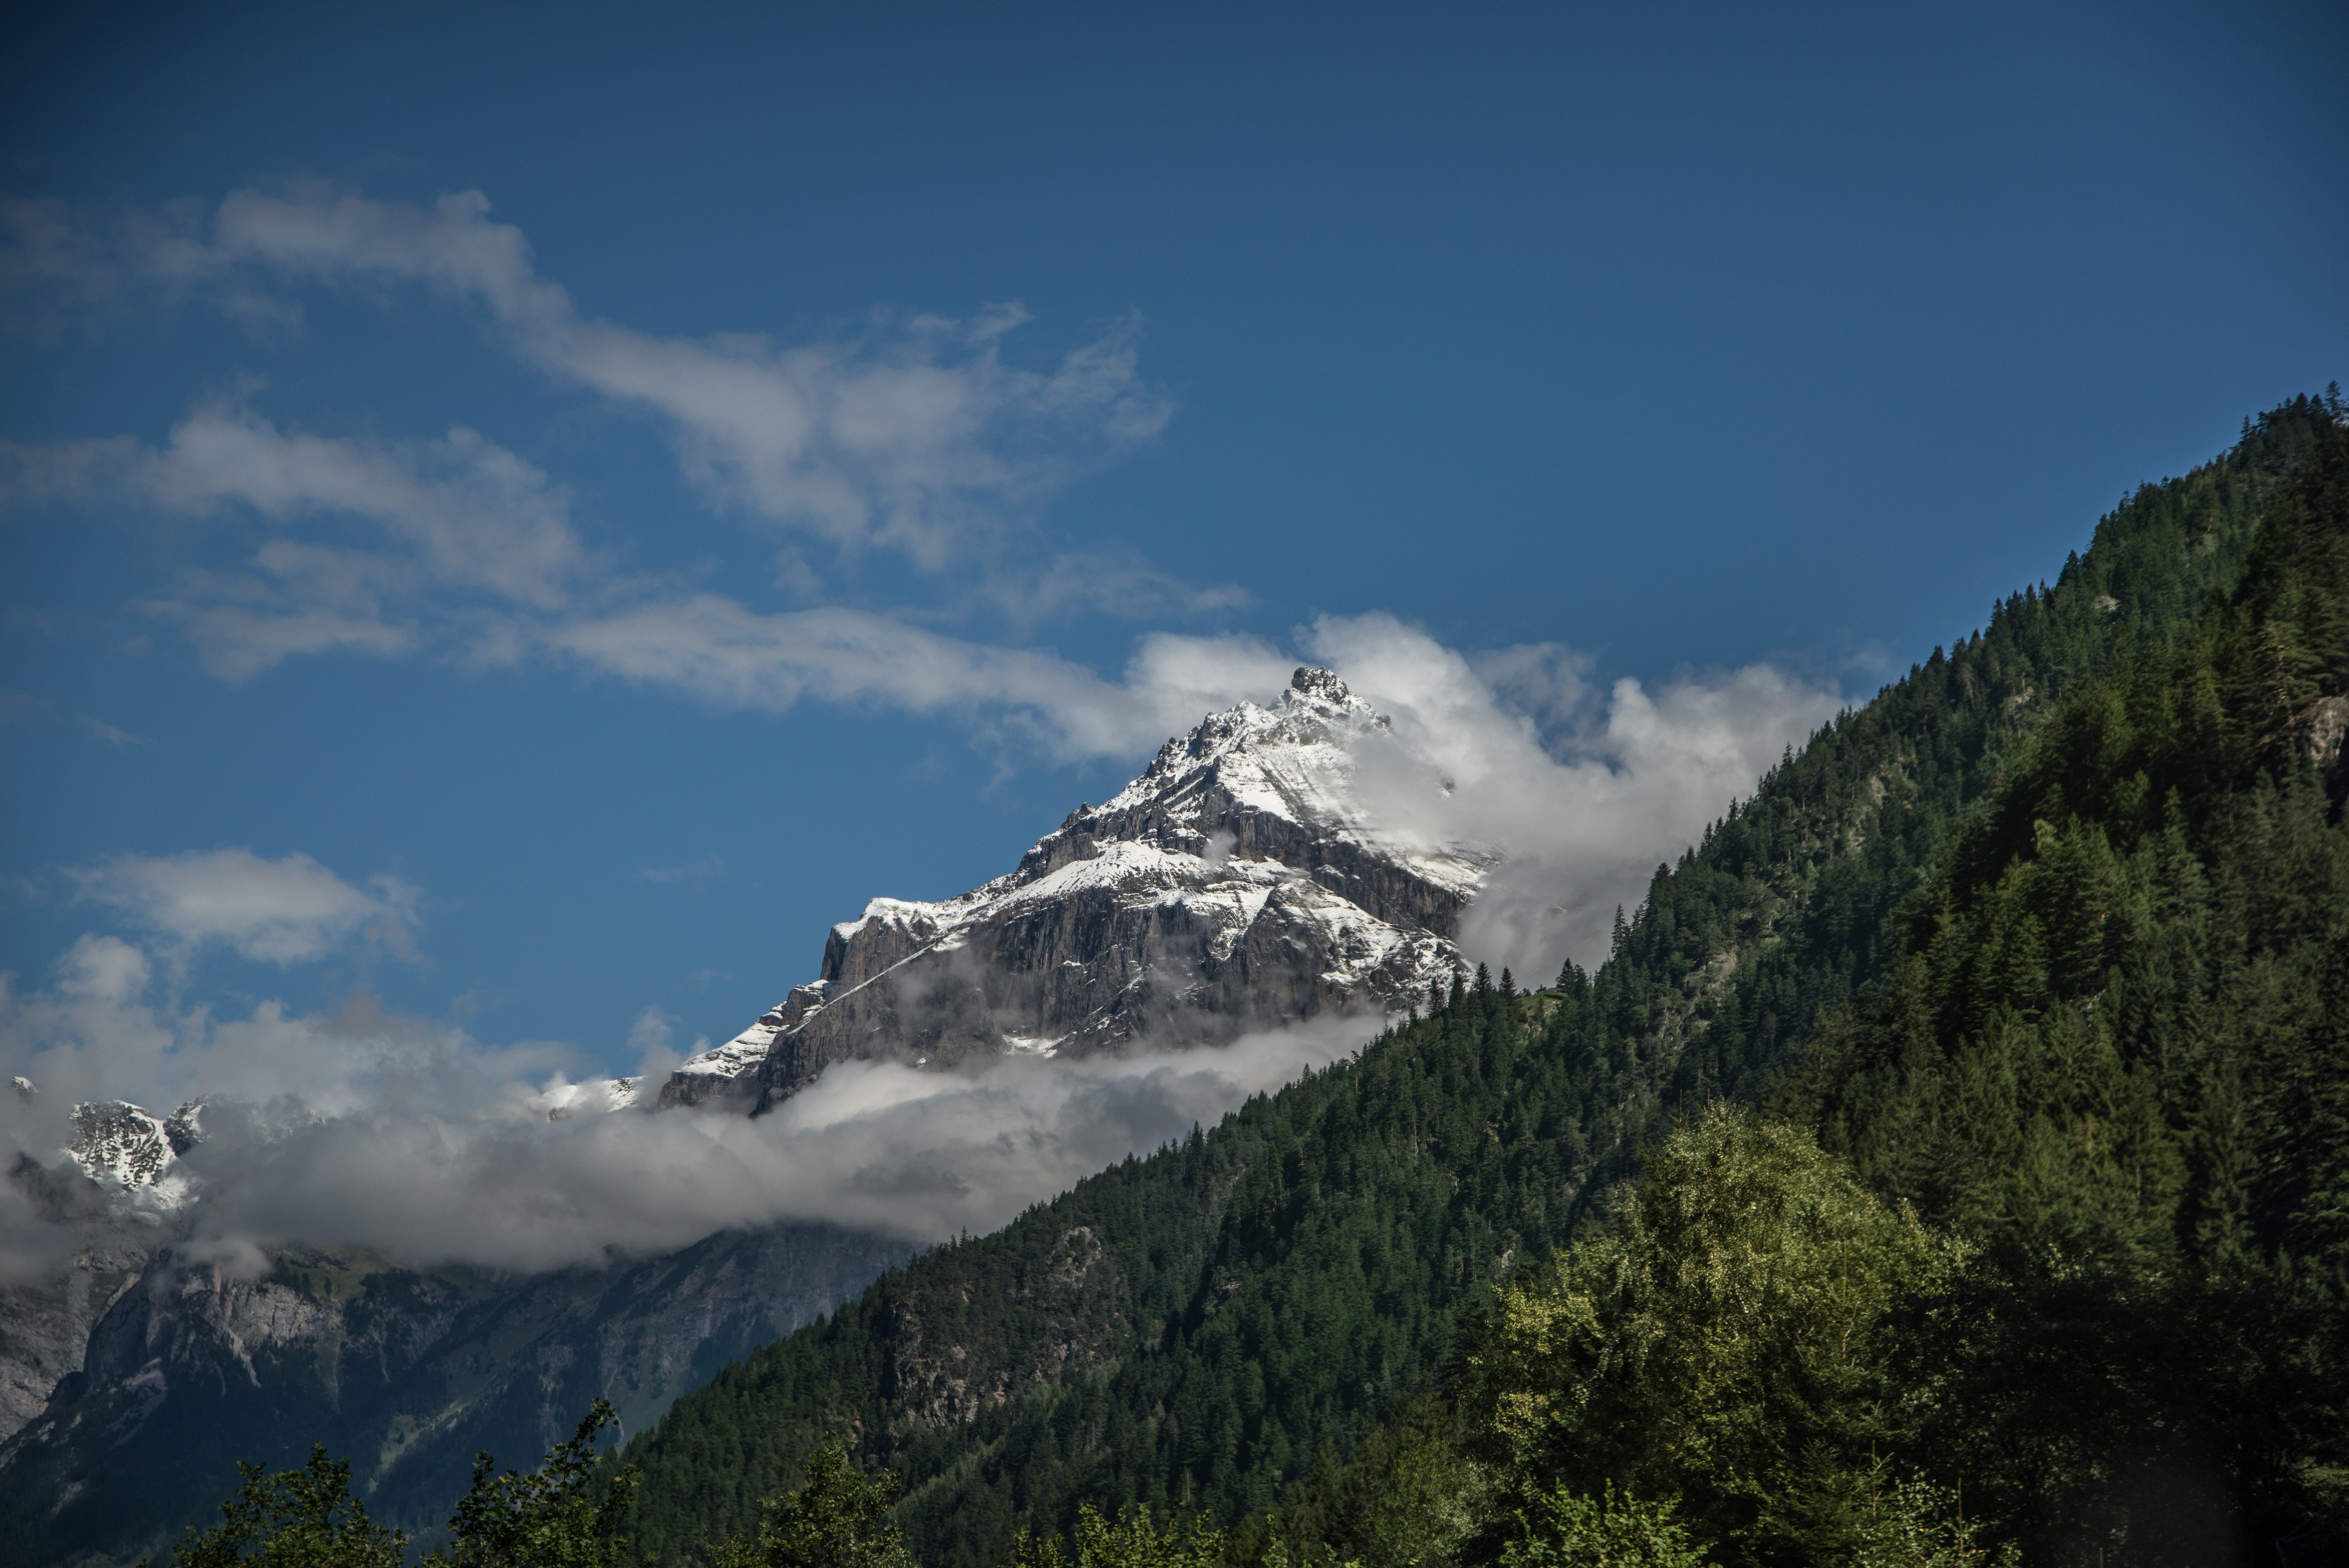
mountainous landforms, mountain, mountain range, sky, nature, highland, hill station, cloud, ridge, alps, wilderness, natural landscape, massif, hill, valley, mount scenery, cumulus, summit, tree, ar te, geological phenomenon, fell, national park, landscape, terrain, meteorological phenomenon, forest, world, tourism